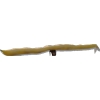
Label: bean_pod